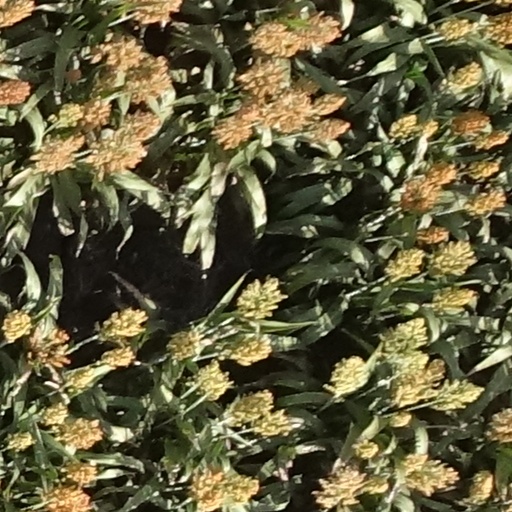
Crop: sorghum